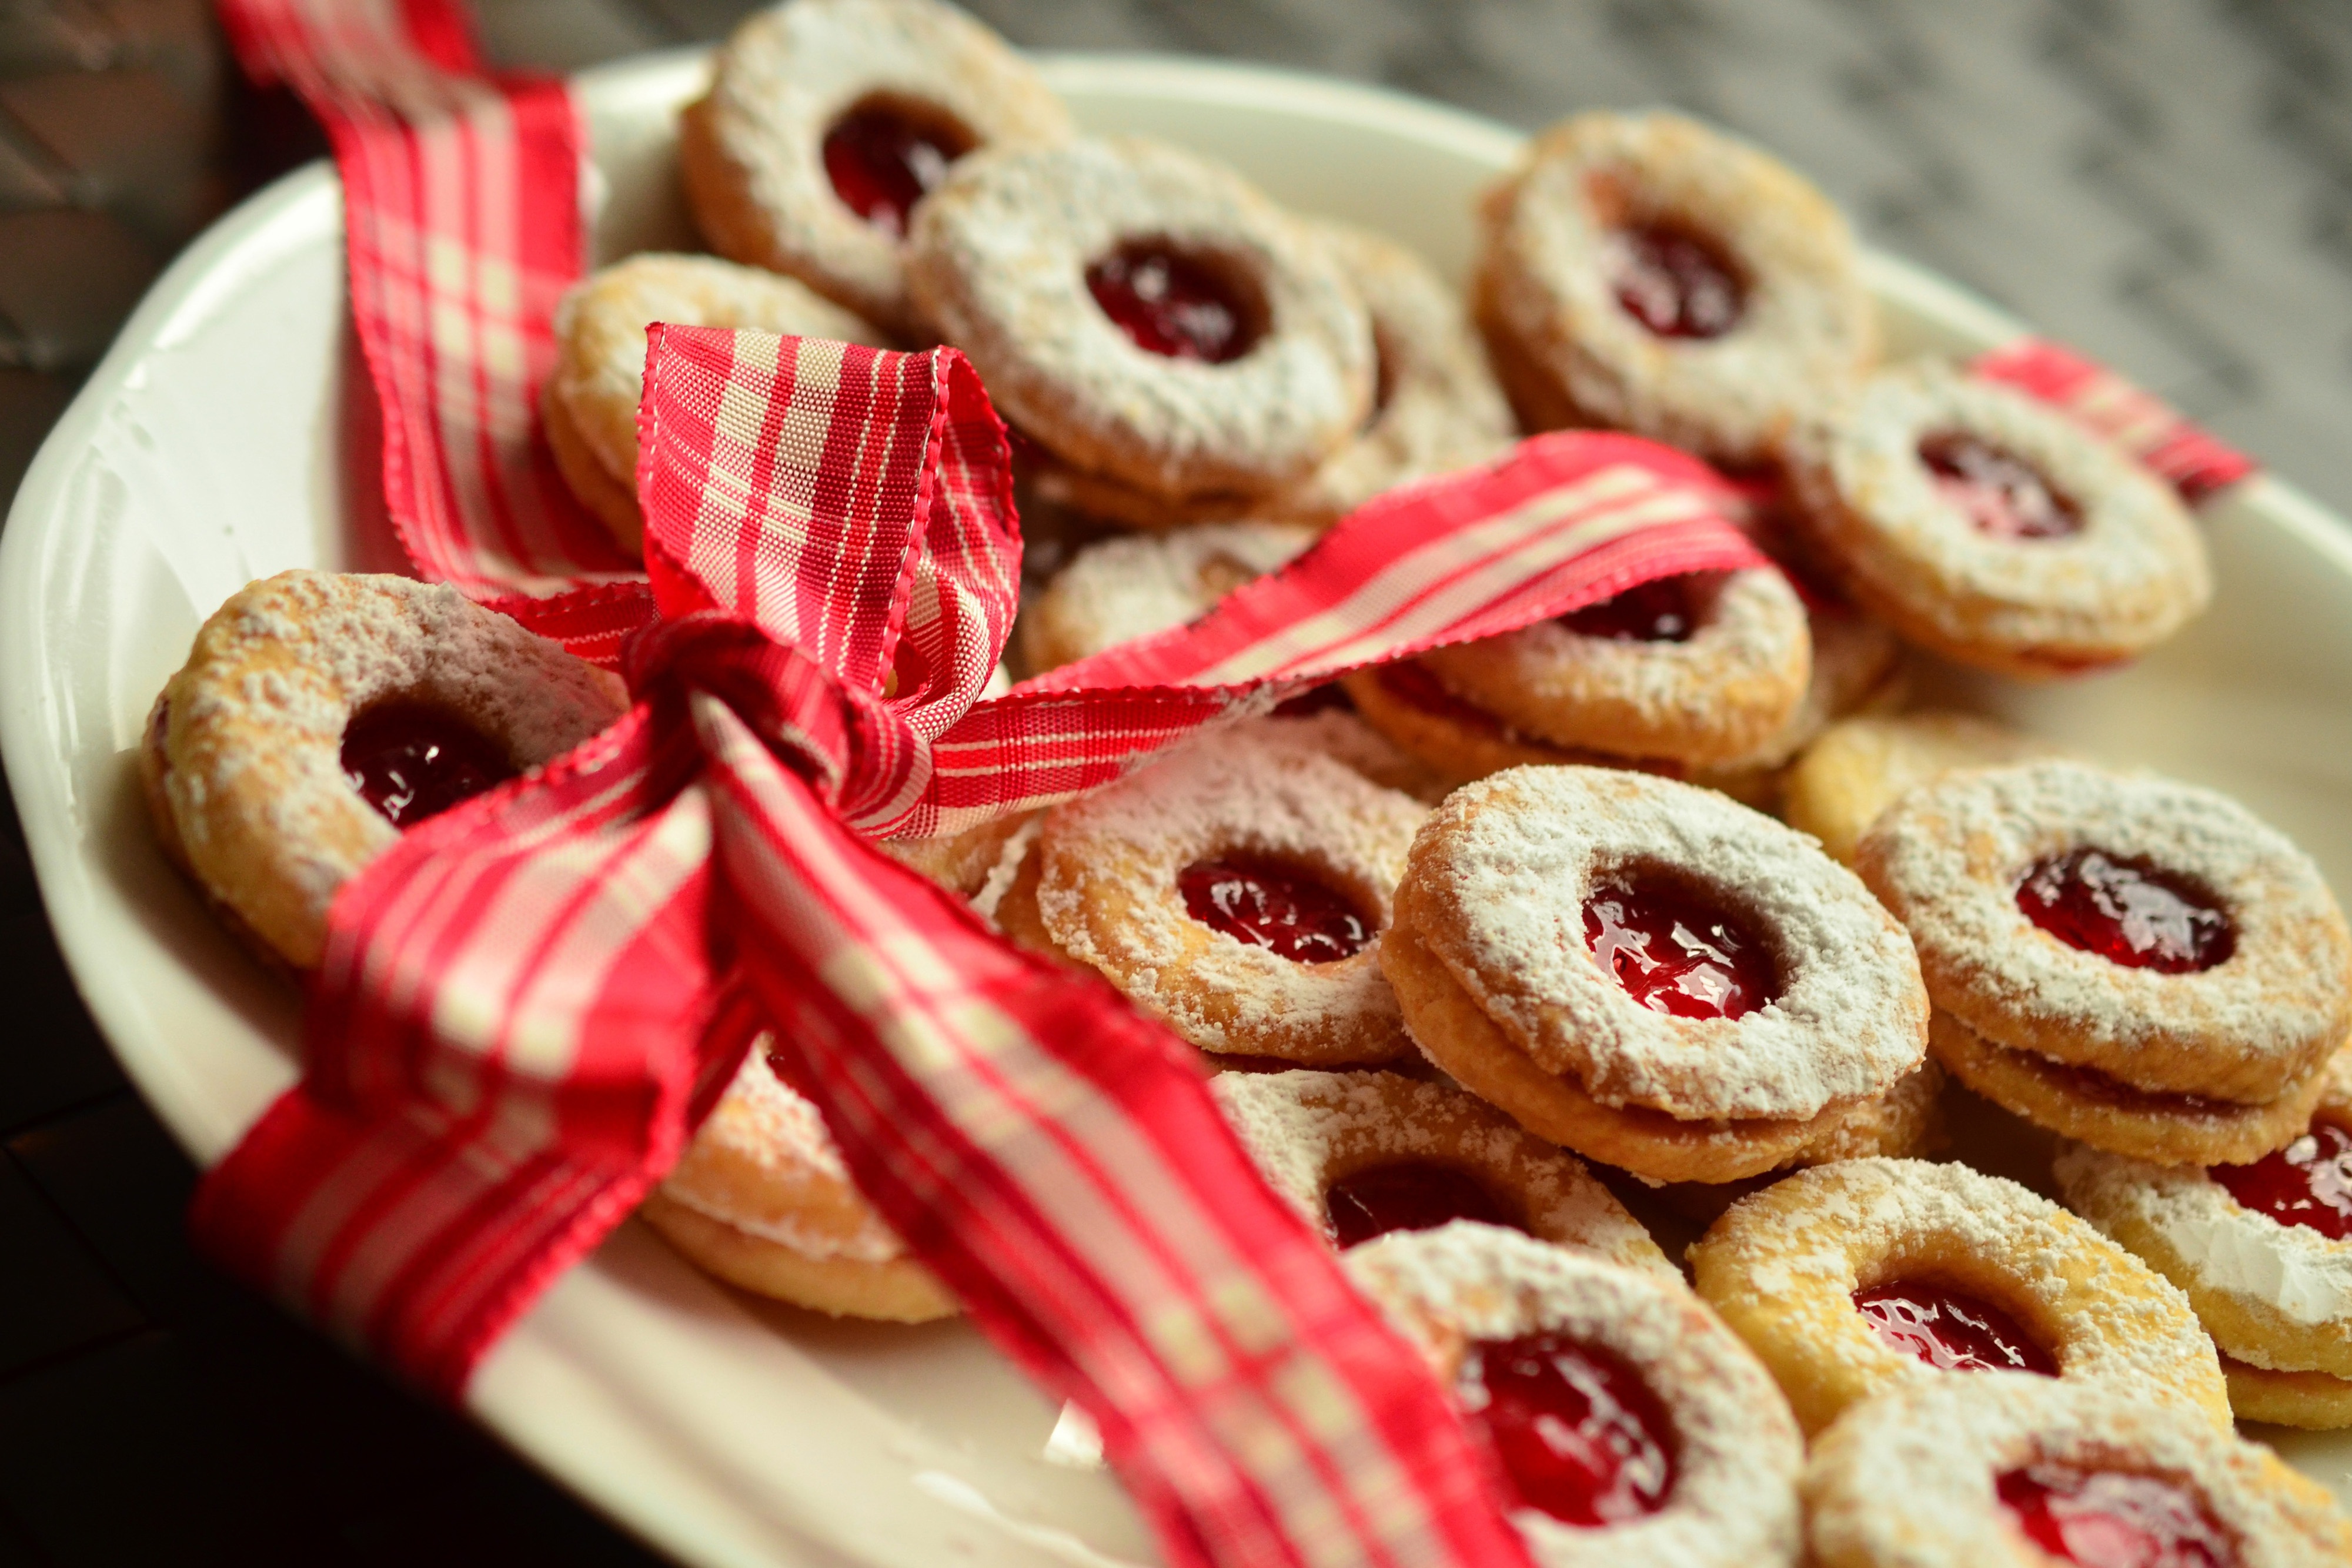
food, bredele, dish, cuisine, Jammie dodgers, baked goods, ingredient, dessert, biscuit, finger food, snack, cookie, baking, cookies and crackers, produce, Sweet Rolls, recipe, american food